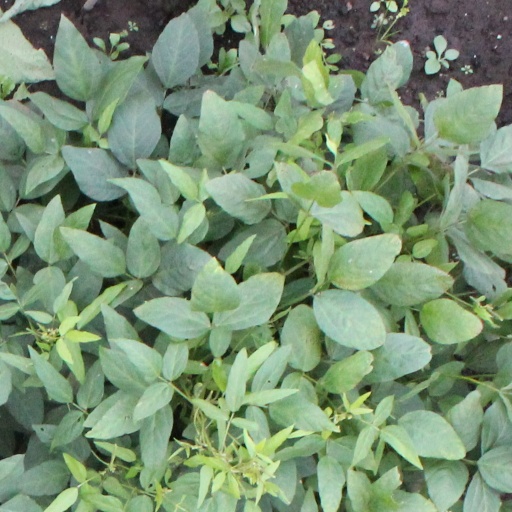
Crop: soybean